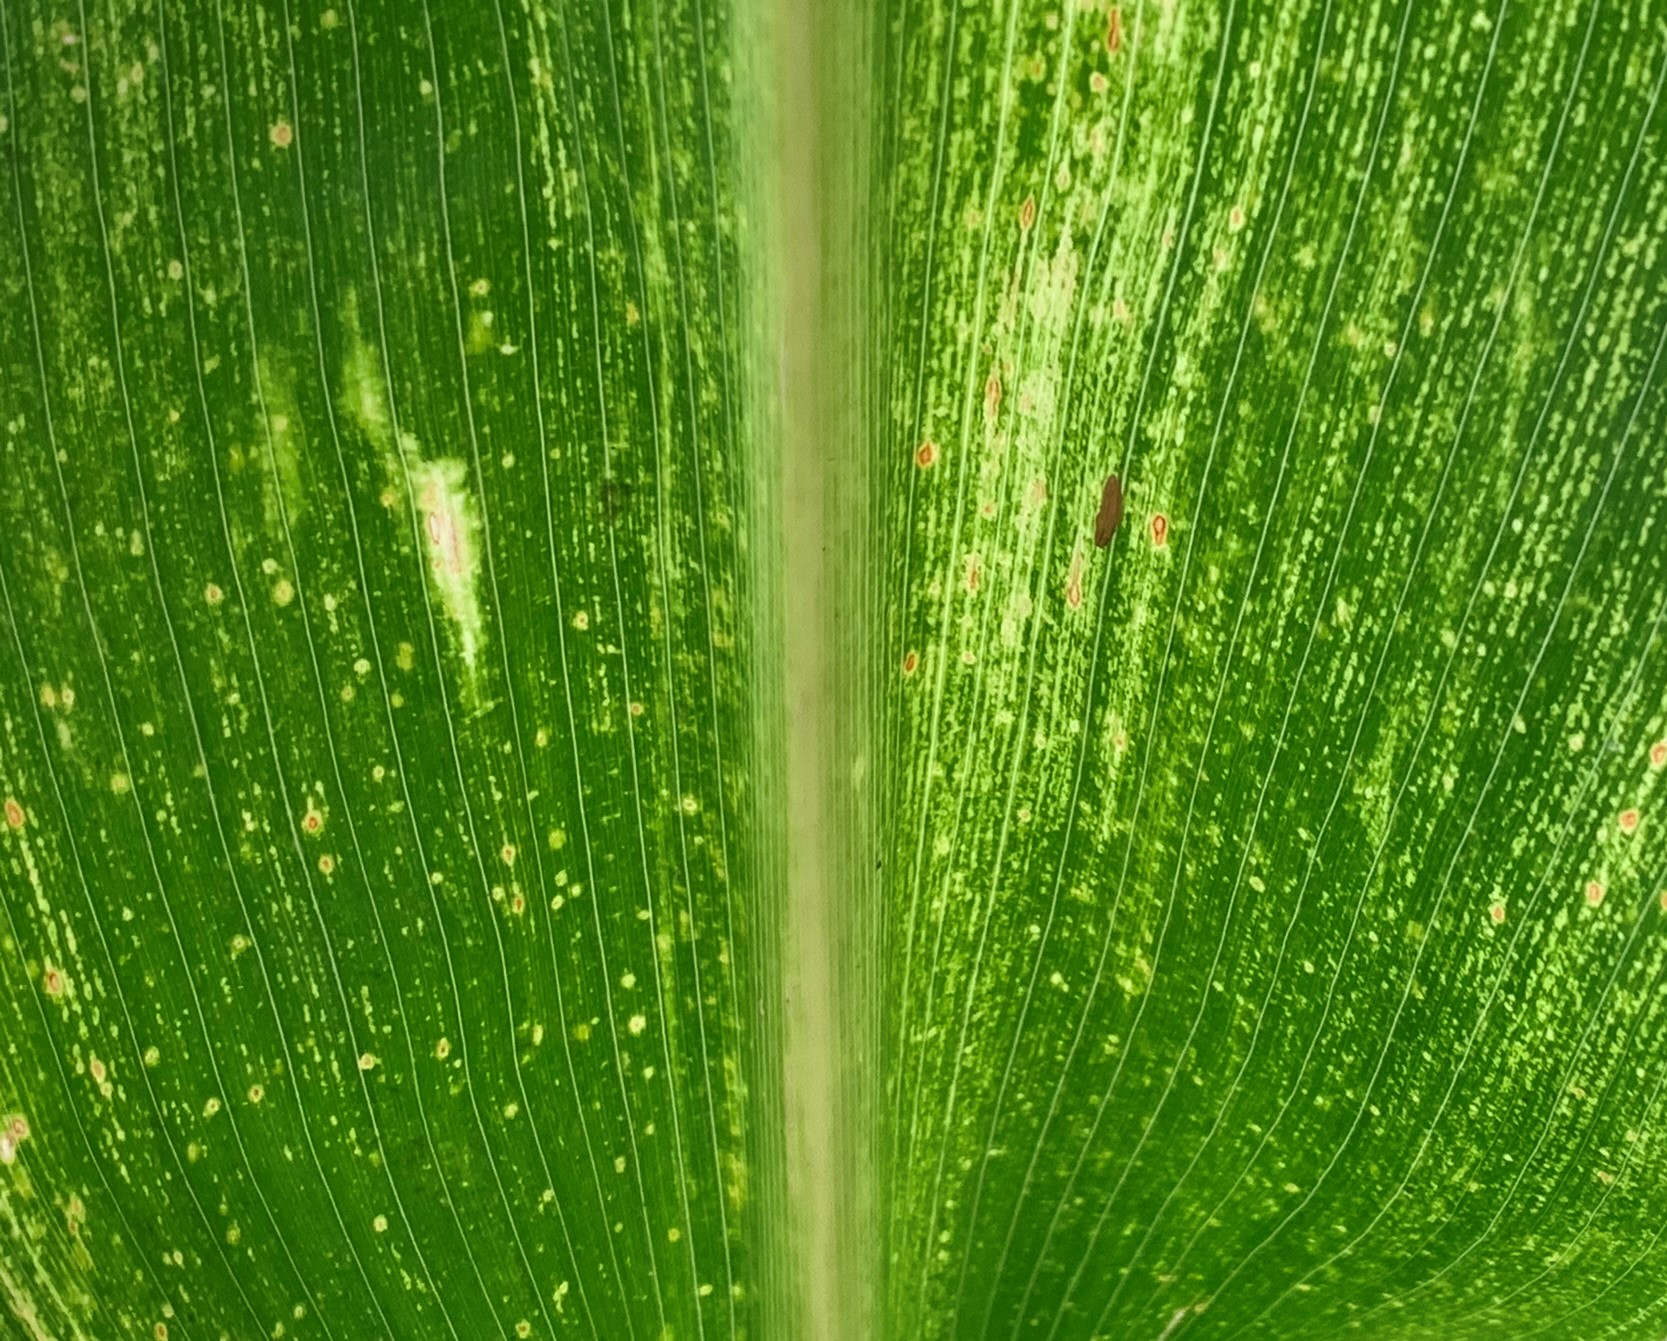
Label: MSV